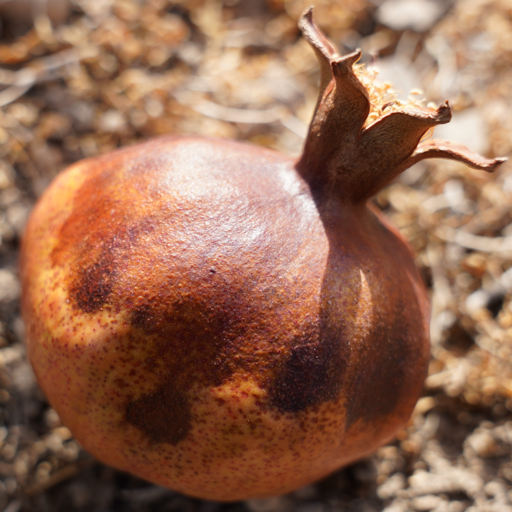
Label: Colletotrichum spp